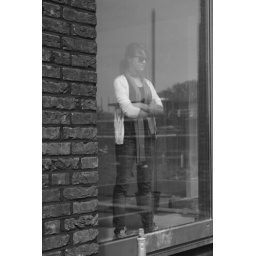
The girl in the window